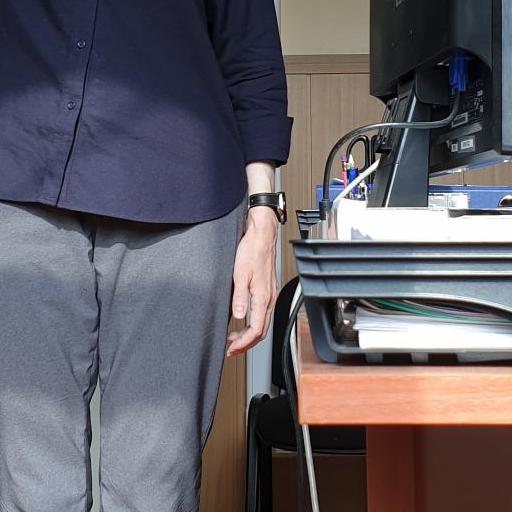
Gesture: no_gesture